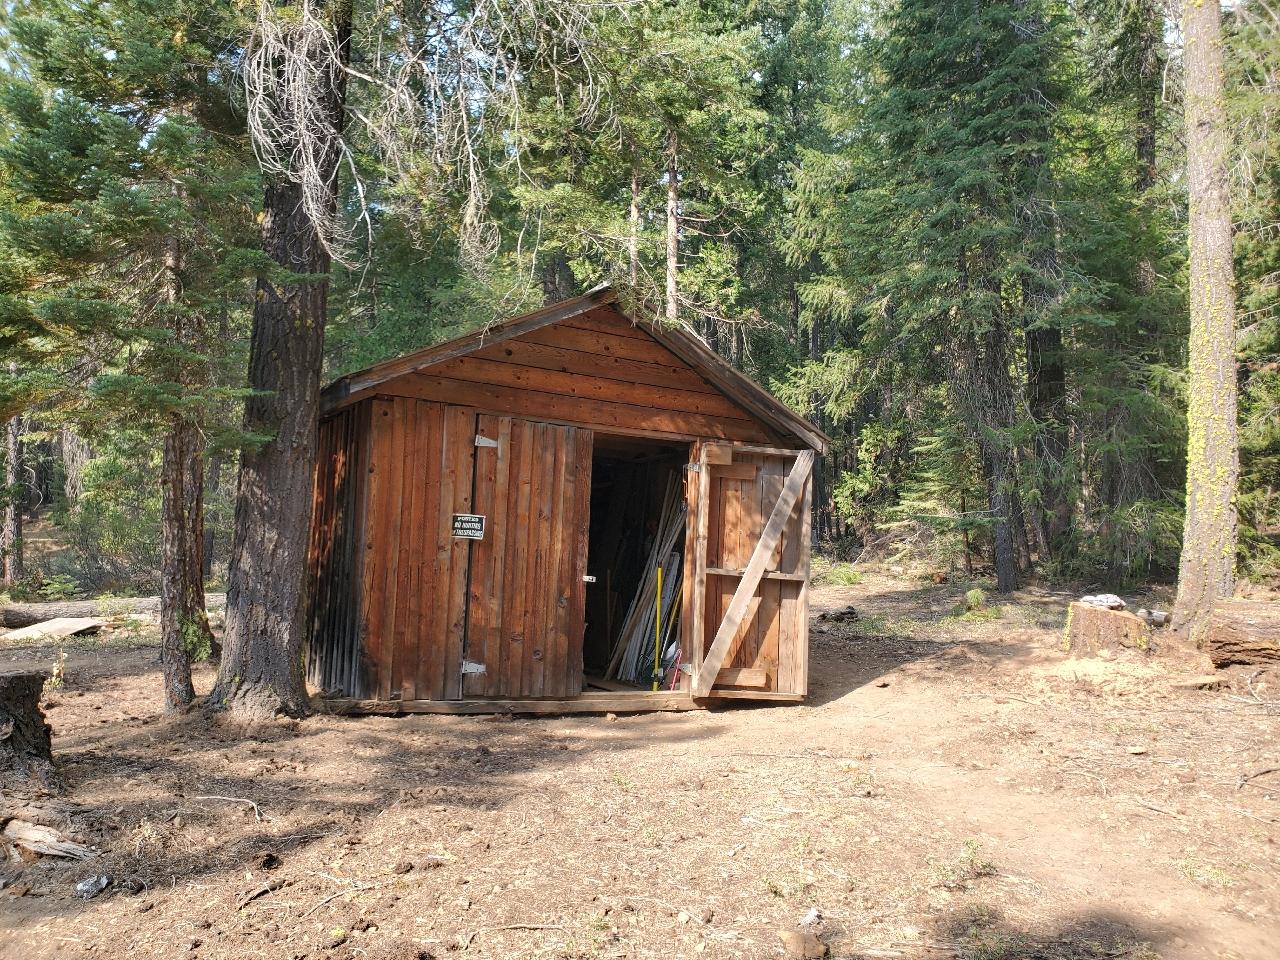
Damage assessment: no_damage